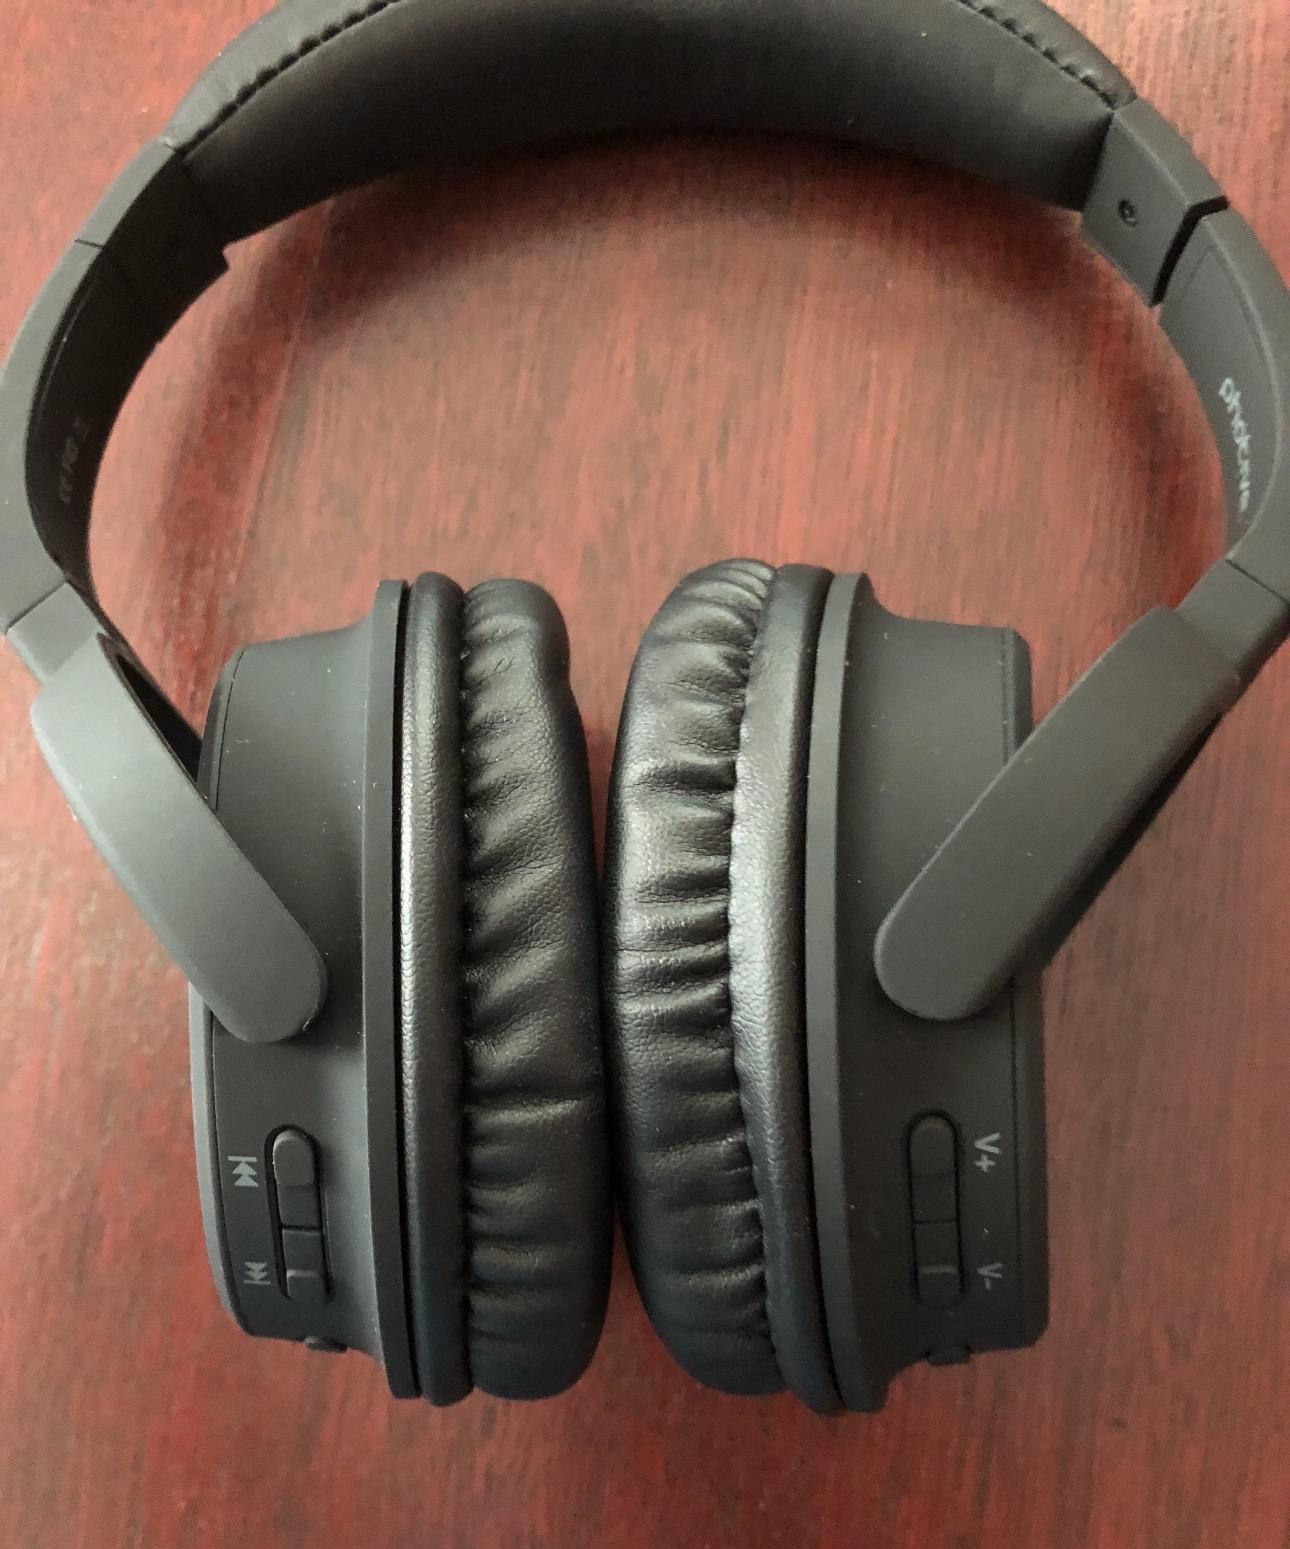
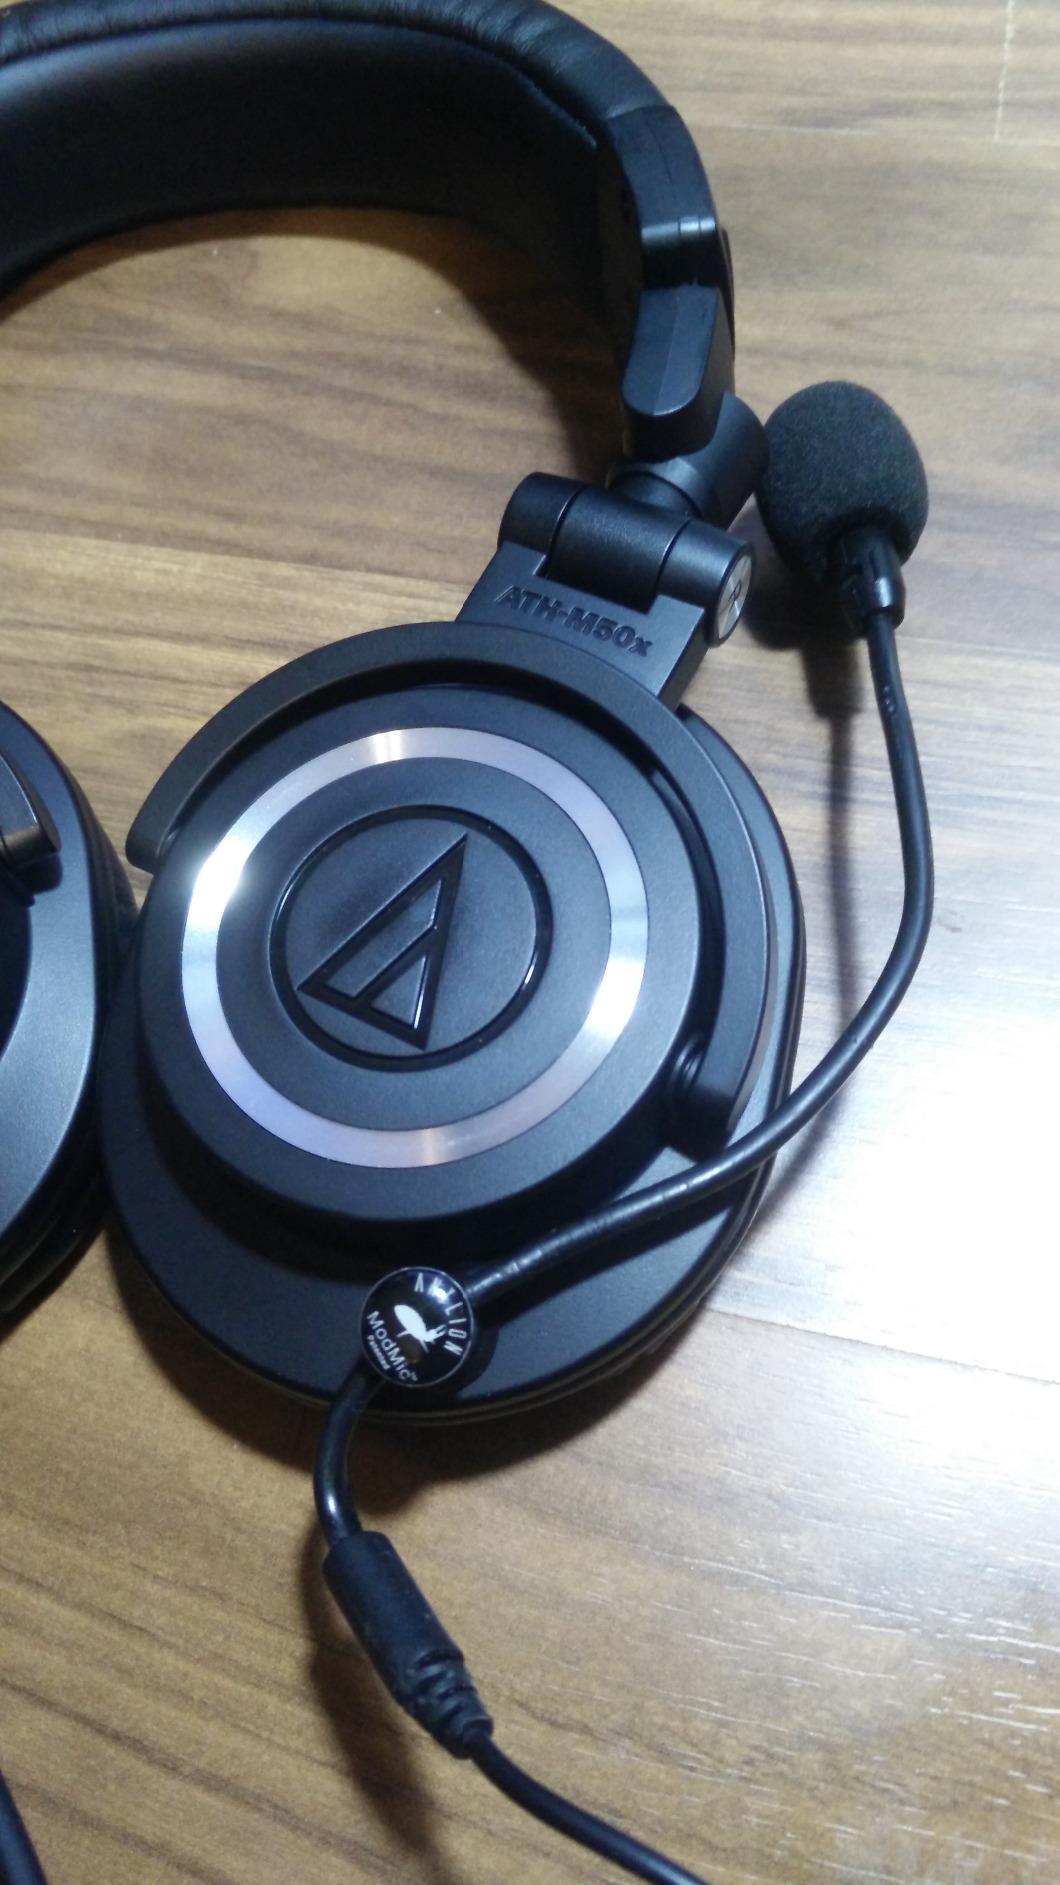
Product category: headphones
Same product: no